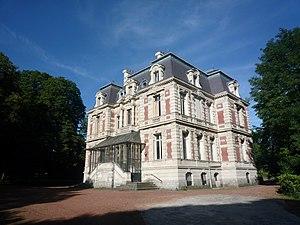
Château Dampierre, Anzin, Nord, Nord-Pas-de-Calais, France.
Louis Champy, né le 21 mars 1870 à Rothau dans le Bas-Rhin et mort le 29 juillet 1955 à Caumont dans l'Eure, est un ingénieur du corps des mines, diplômé de l'École polytechnique en 1889 et du Corps des mines six ans plus tard, et un dirigeant de la Compagnie des mines d'Anzin, dans laquelle il est entré dans la seconde partie des années 1900.
Cet article recense les soixante-douze monuments historiques du bassin minier du Nord-Pas-de-Calais. La plupart d'entre eux ont été classés ou inscrits en 2009 et 2010, puisqu'avant 2009, seuls une dizaine de monuments était classée ou inscrite. Une soixantaine l'a donc été en 2009 et 2010.
Cet article recense de manière non exhaustive les châteaux, maisons fortes, mottes castrales, situés dans le département français du Nord. Il est fait état des inscriptions et classements au titre des monuments historiques.